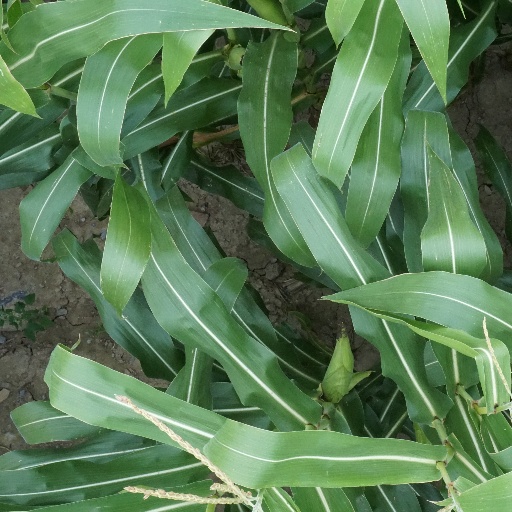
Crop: maize; corn